Aline Rotter-Focken

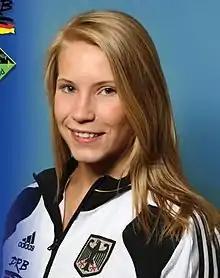
Focken in 2011

Aline Rotter-Focken ( Focken; born 10 May 1991) is a German freestyle wrestler. She won the world title in the 69 kg division in 2014 and a bronze medal in the 67 kg category at the 2013 European Championships. At the 2020 Summer Olympics in Tokyo she won the Gold.